History of Algeria

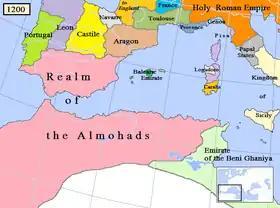
Almohad dynasty and surrounding states, c. 1200.

Abd al-Mu'min then came forward as the lieutenant of the Mahdi Ibn Tumart. Between 1130 and his death in 1163, Abd al-Mu'min not only rooted out the Almoravids, but extended his power over all northern Africa as far as Egypt, becoming amir of Marrakesh in 1147.